I can't breathe

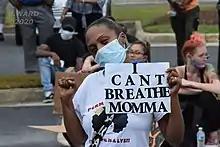
A protester holds a sign saying "I Can't Breathe Momma," at a Black Lives Matter Rally in Dumfries, Virginia. "I can't breathe momma," was one of the phrases said by George Floyd while he was being murdered.

Aided by expressions of solidarity from amateur and professional athletes and others, the hashtag "#ICantBreathe" was tweeted over 1.3 million times during December 2014.